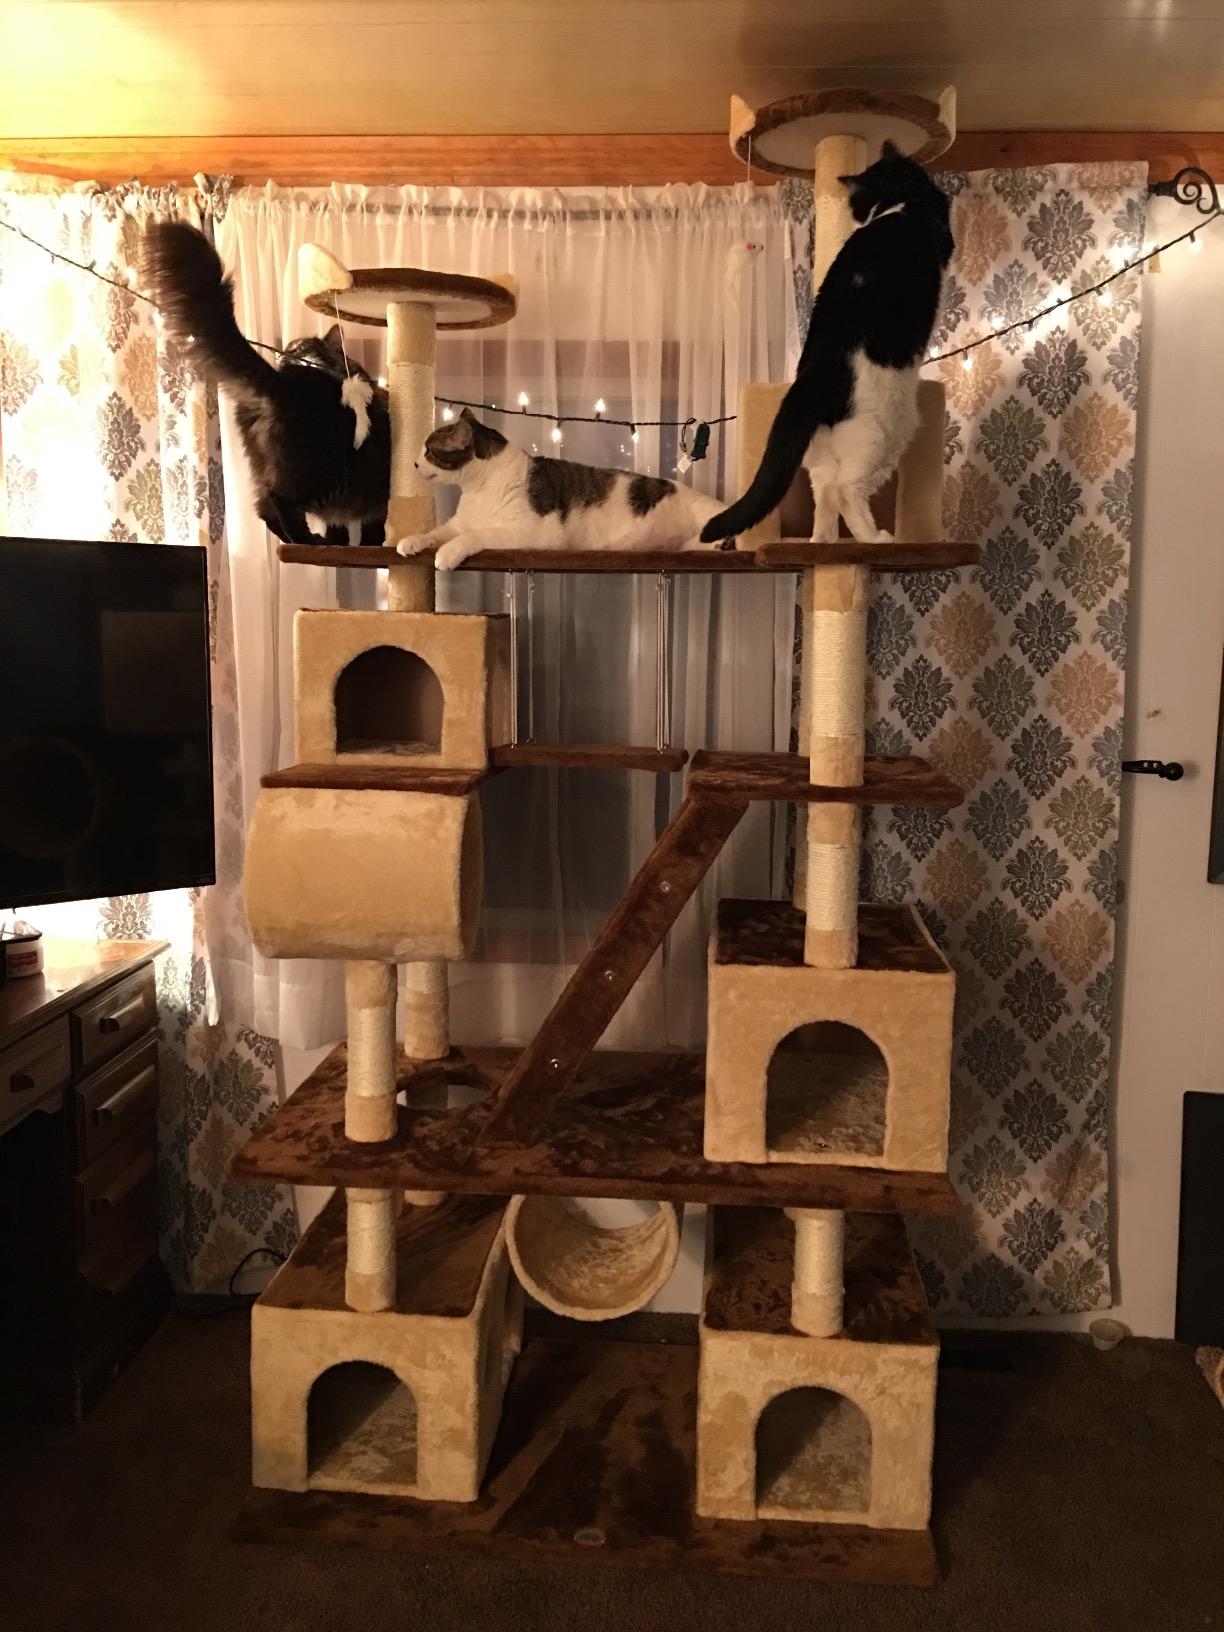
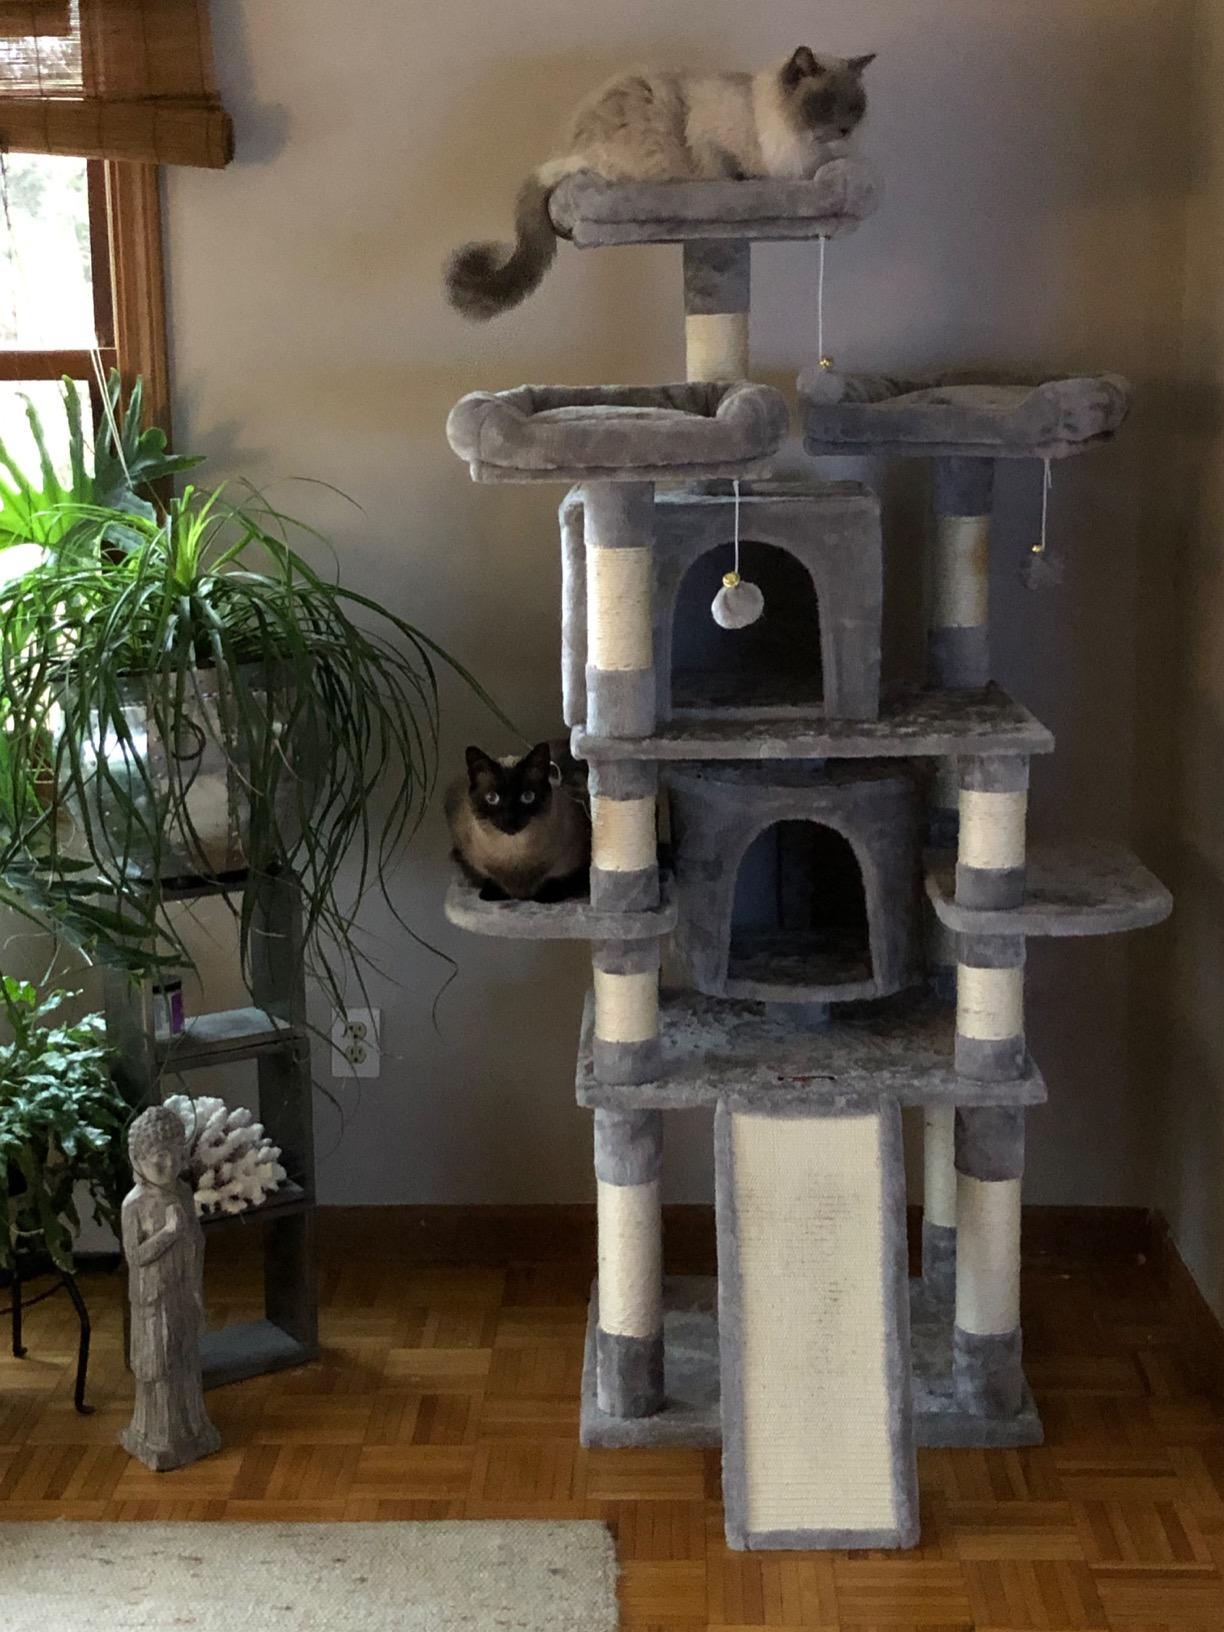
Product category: items_cat tree
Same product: no